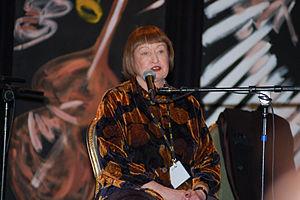
Le NEA Jazz Masters Fellowship est une récompense remise tous les ans depuis 1982 par le National Endowment for the Arts à des musiciens de jazz à la carrière établie en reconnaissance de leur œuvre.